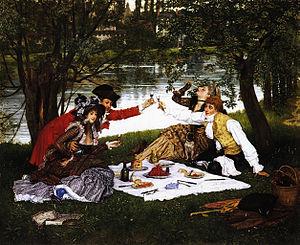
Le pleinairisme désigne le principe général de peindre des scènes d'extérieur, des jeux de lumière solaire dans la seconde moitié du XIXᵉ siècle.